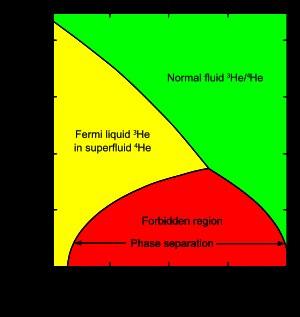
L’hélium 4 peut être liquéfié à pression ambiante sous une température d'environ −269 °C, soit 4,13 K ou encore −452,2 °F.
Un réfrigérateur à dilution ³He/⁴He est un dispositif cryogénique qui fournit un refroidissement continu aux températures aussi basses que 2 mK, sans pièces mobiles dans la région à basse température. La puissance frigorifique est fournie par la chaleur de mélange des deux phases liquides riches en hélium 3 et en hélium 4, respectivement. C'est la seule méthode de réfrigération continue pour atteindre des températures au-dessous de 0,3 K.